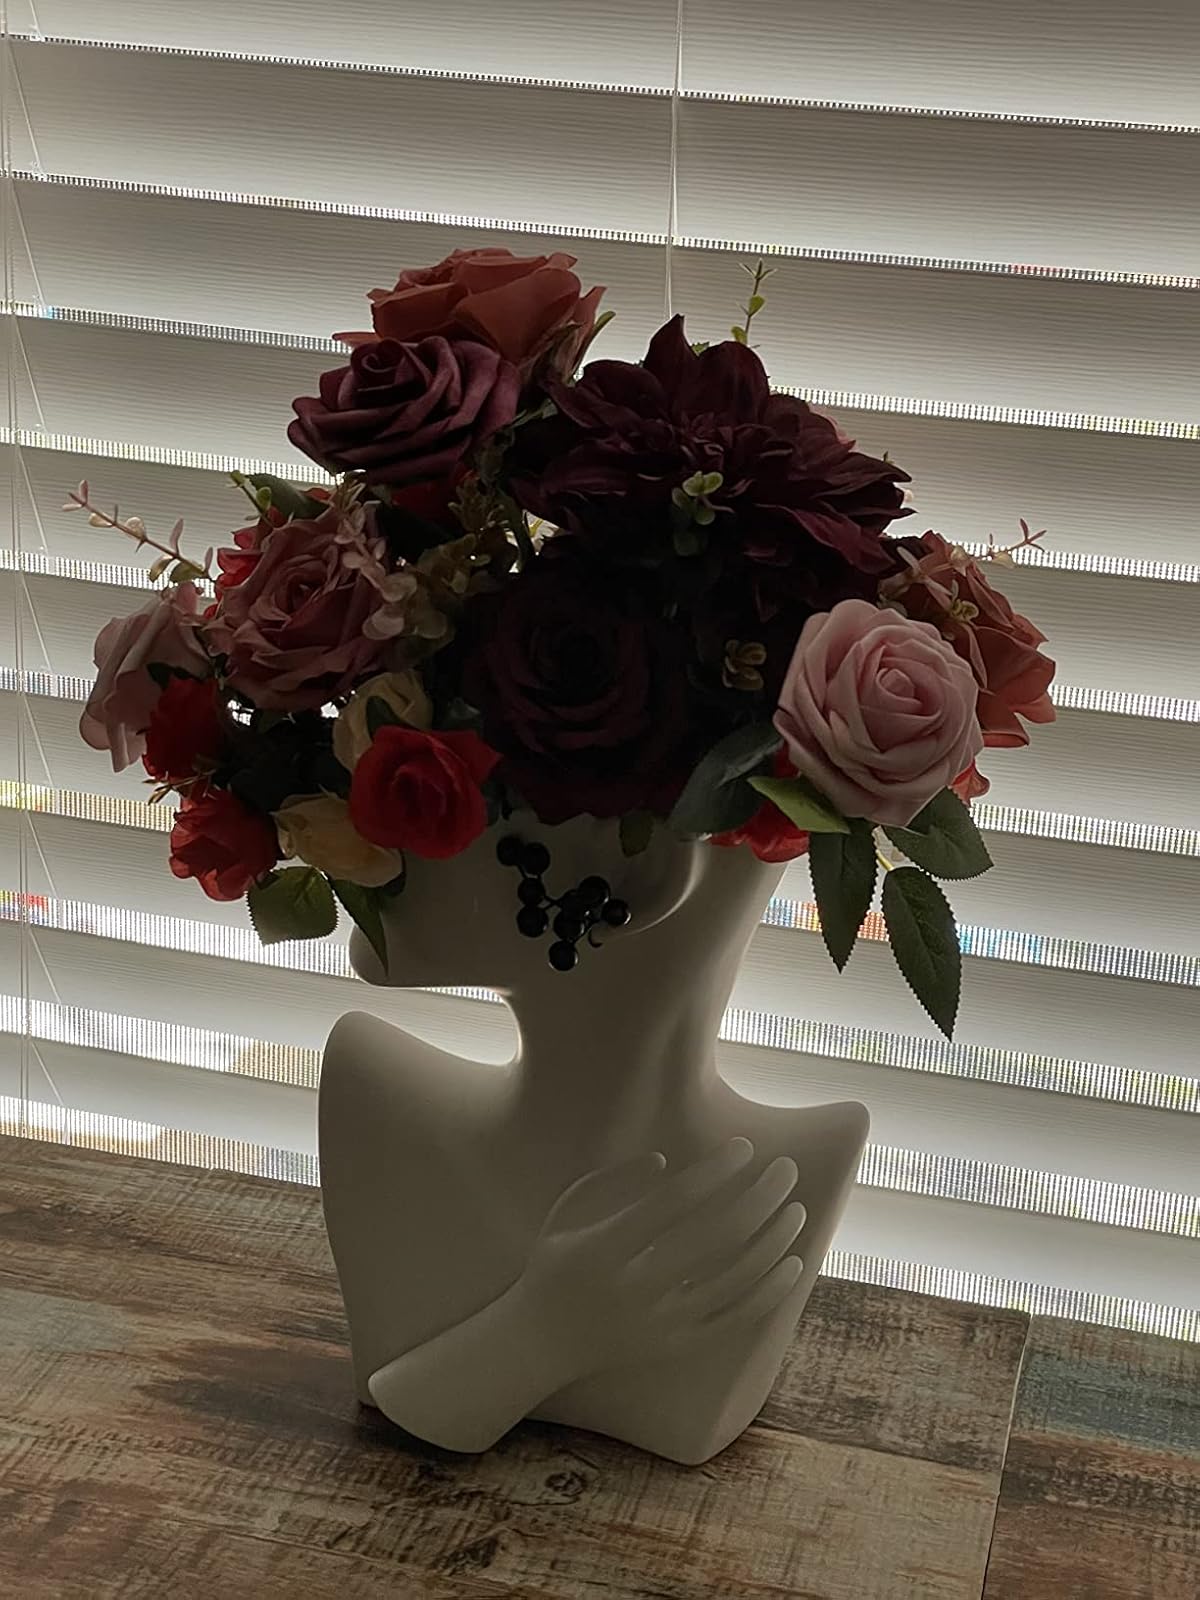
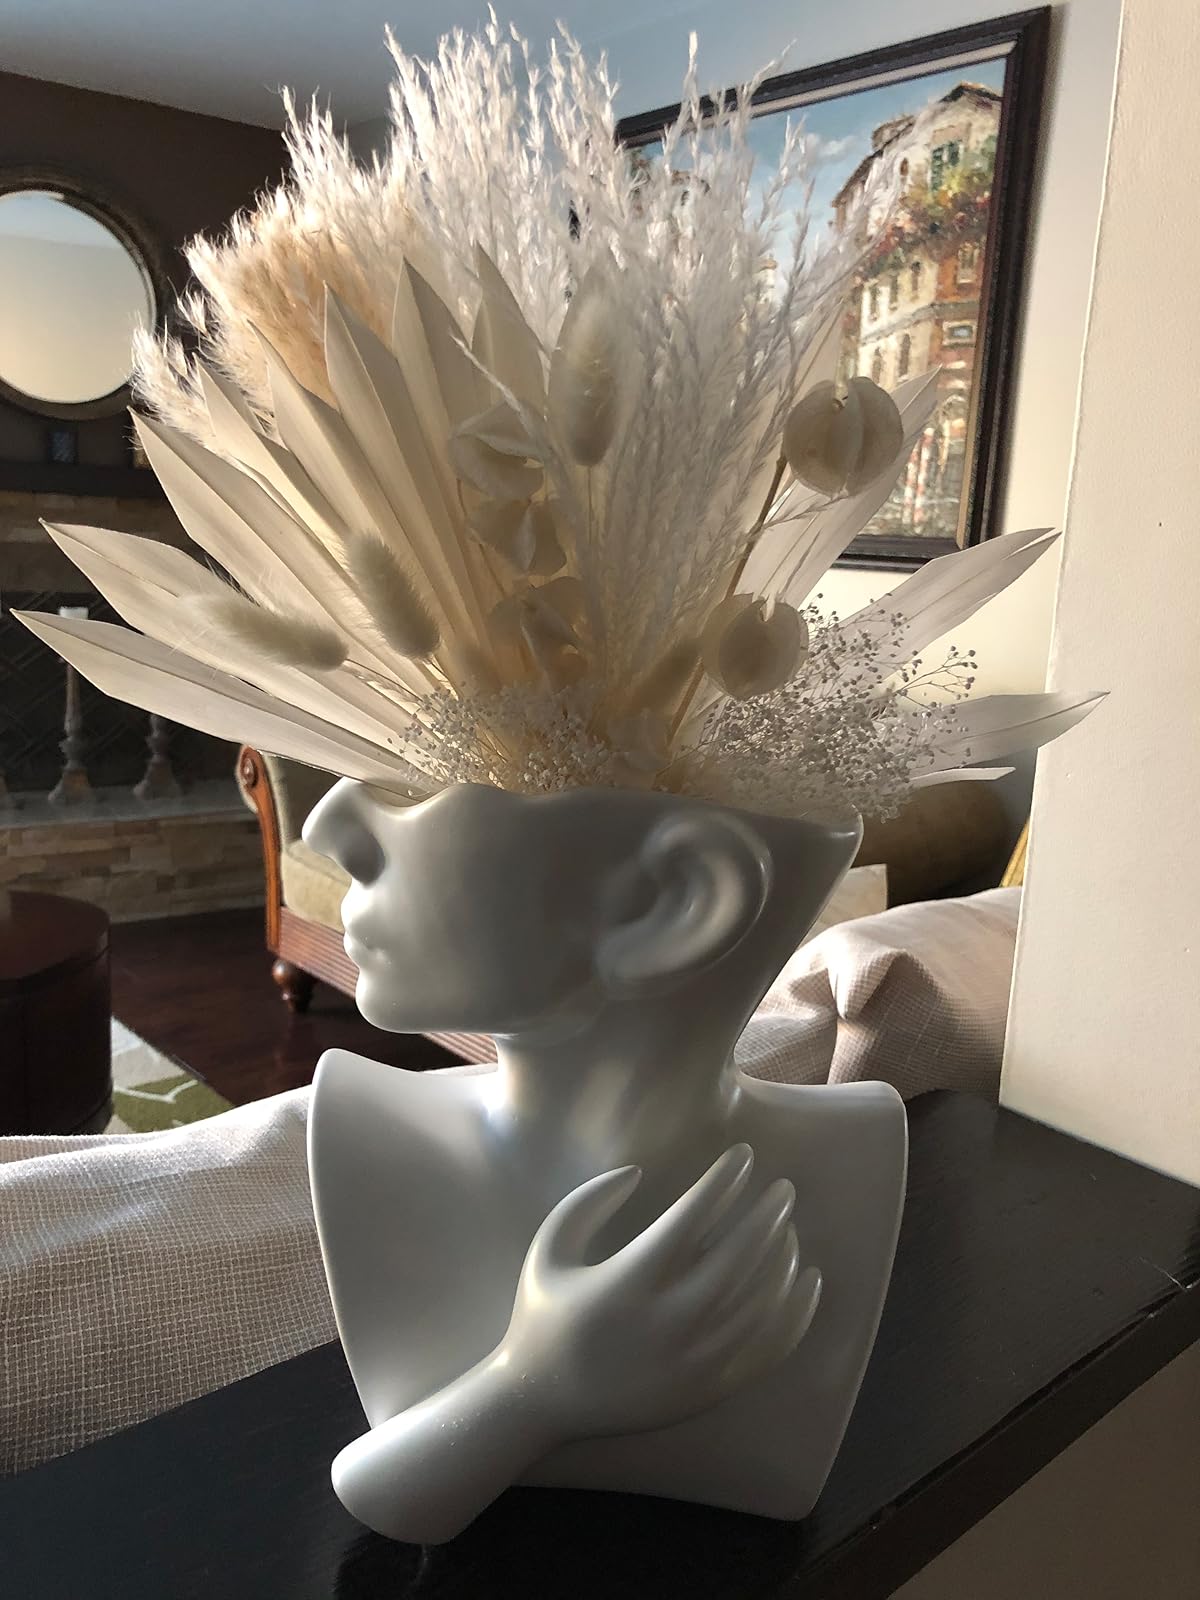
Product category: vase
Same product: yes